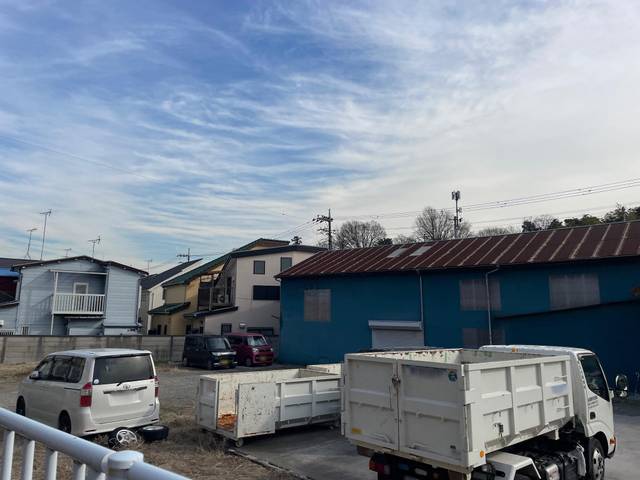
Region: Japan
Coordinates: 35.427, 139.636